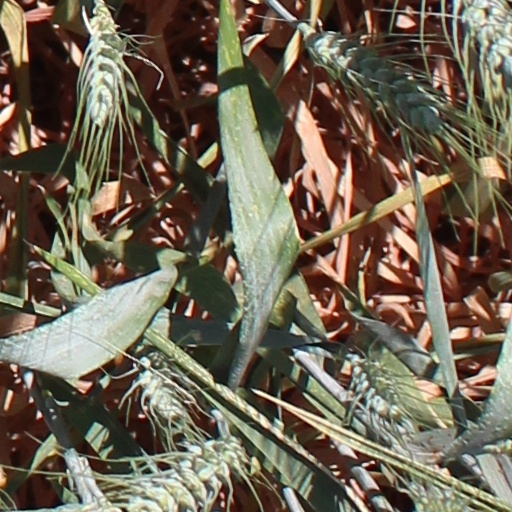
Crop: wheat